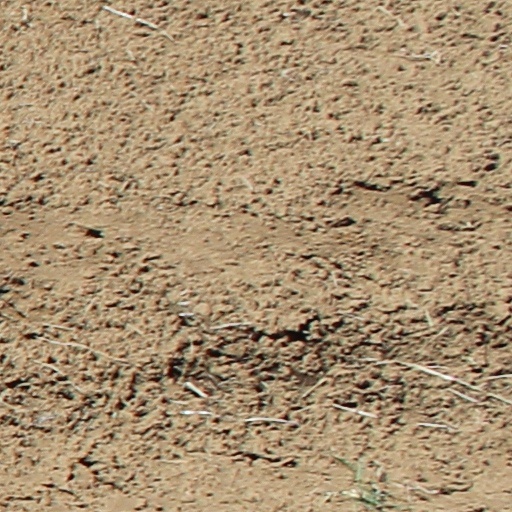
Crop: wheat